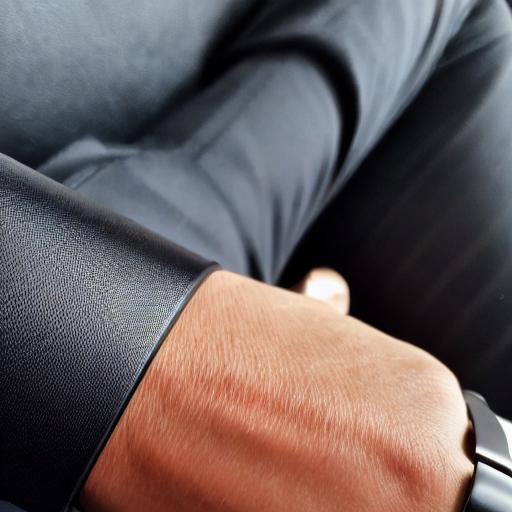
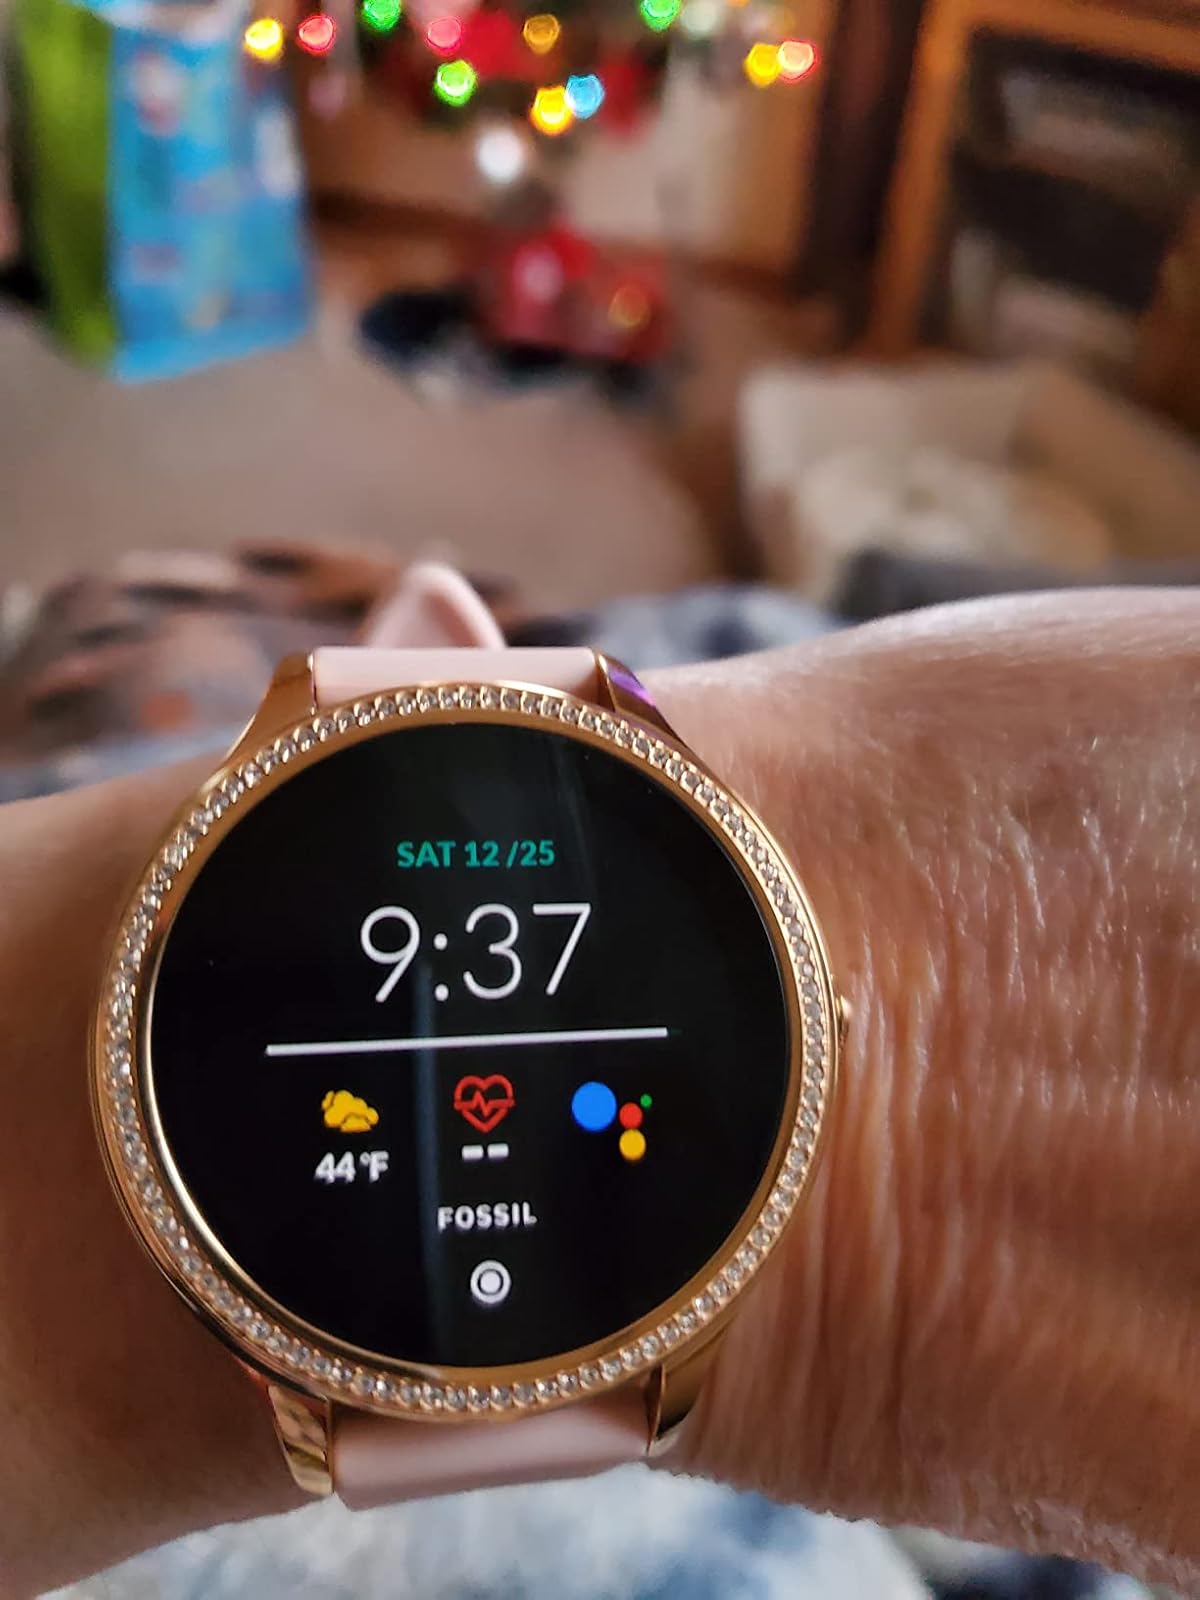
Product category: smartwatch
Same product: no